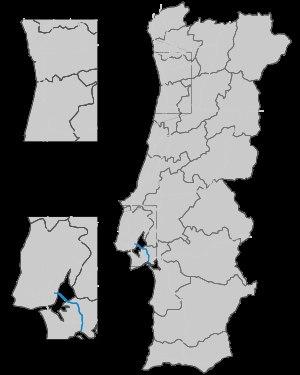
L'autoroute A12 relie Setúbal à Lisbonne en passant à proximité de Montijo et Pinhal Novo.